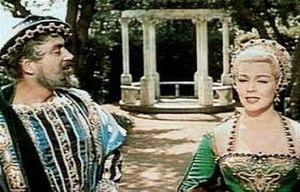
La liste de films historiques comprend les différentes production cinématographique évoquant les événements et les personnages de l'histoire.
Diane de Poitiers est un film américain réalisé par David Miller, sorti en 1956.